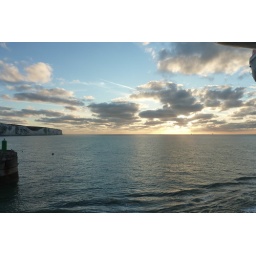
A bike ride for charity from Blackpool Tower to Eiffel Tower in Paris, via many long roads and high hills